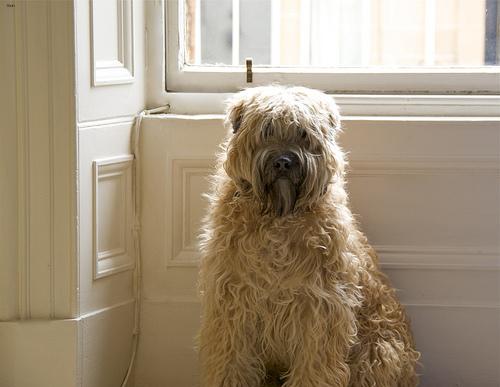
Breed: wheaten terrier